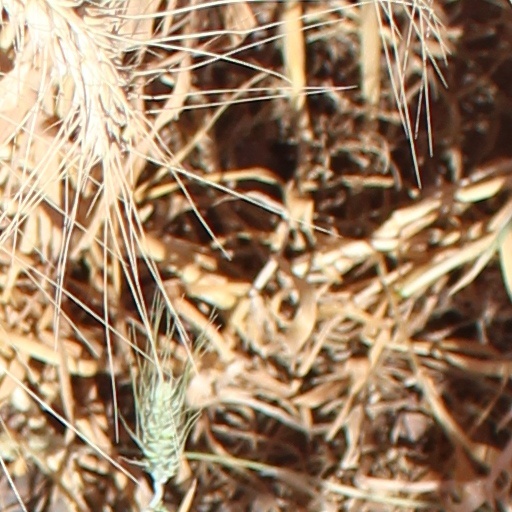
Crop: wheat